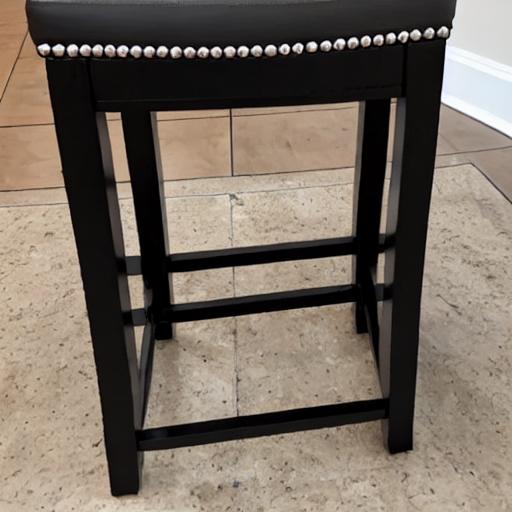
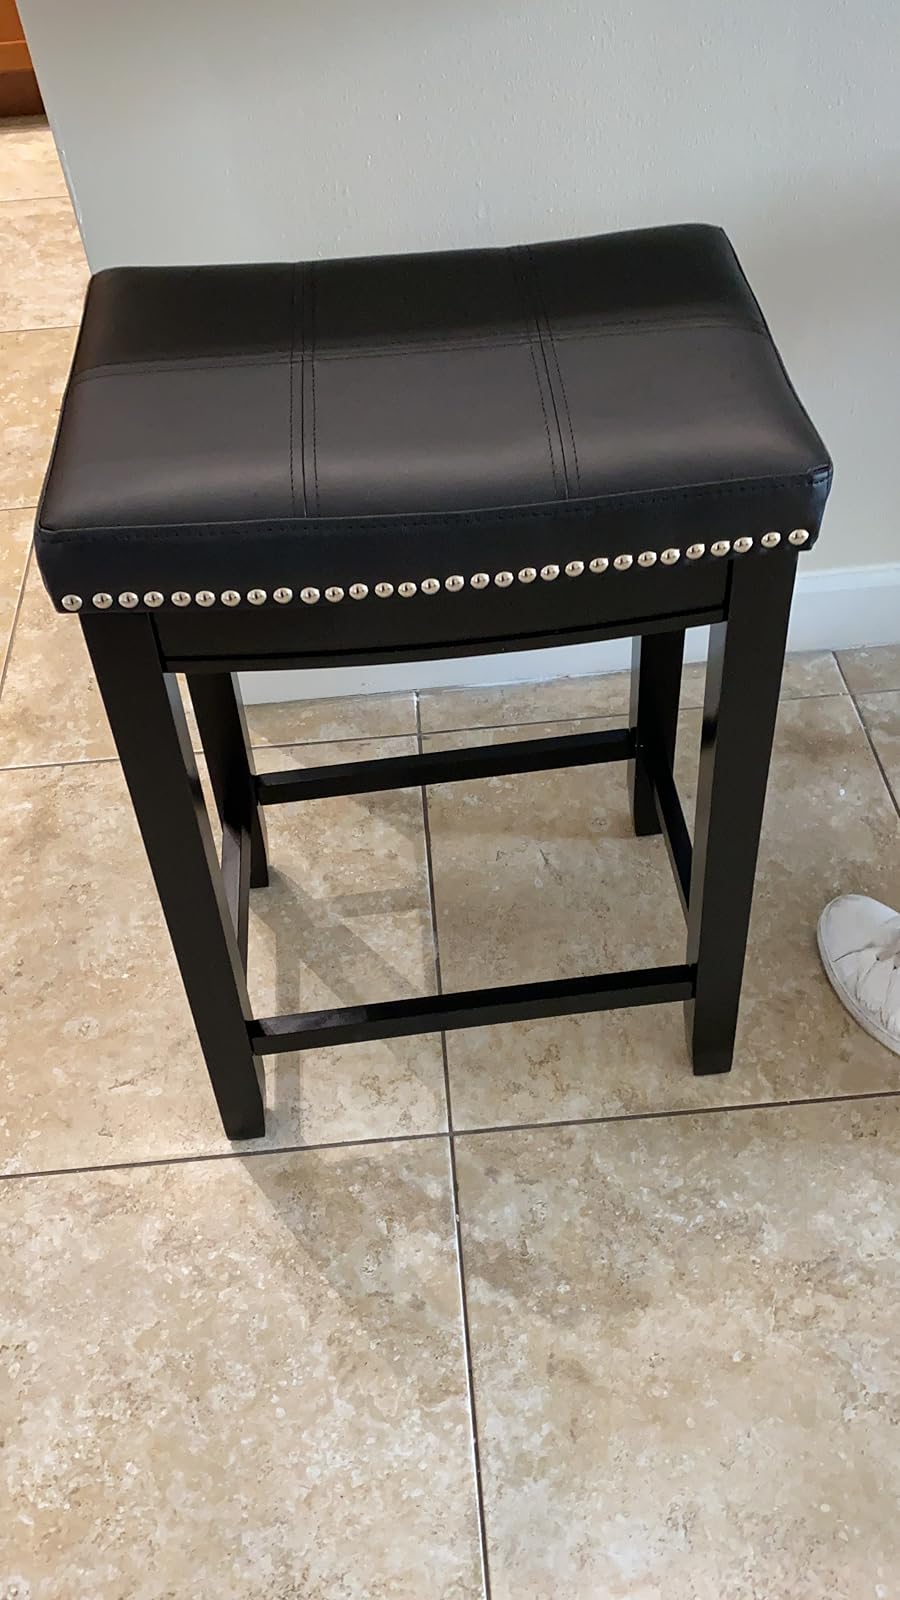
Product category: stool
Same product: no